Suicidology

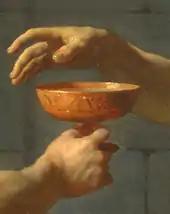
Socrates about to take the poison cup (detail from "The Death of Socrates")

Suicidology is the scientific study of suicidal behaviour, the causes of suicidalness and suicide prevention. Every year, about one million people die by suicide, which is a mortality rate of sixteen per 100,000 or one death every forty seconds. Suicidologists believe that suicide is largely preventable with the right actions, knowledge about suicide, and a change in society's view of suicide to make it more acceptable to talk about suicide. There are many different fields and disciplines involved with suicidology, the two primary ones being psychology and sociology.